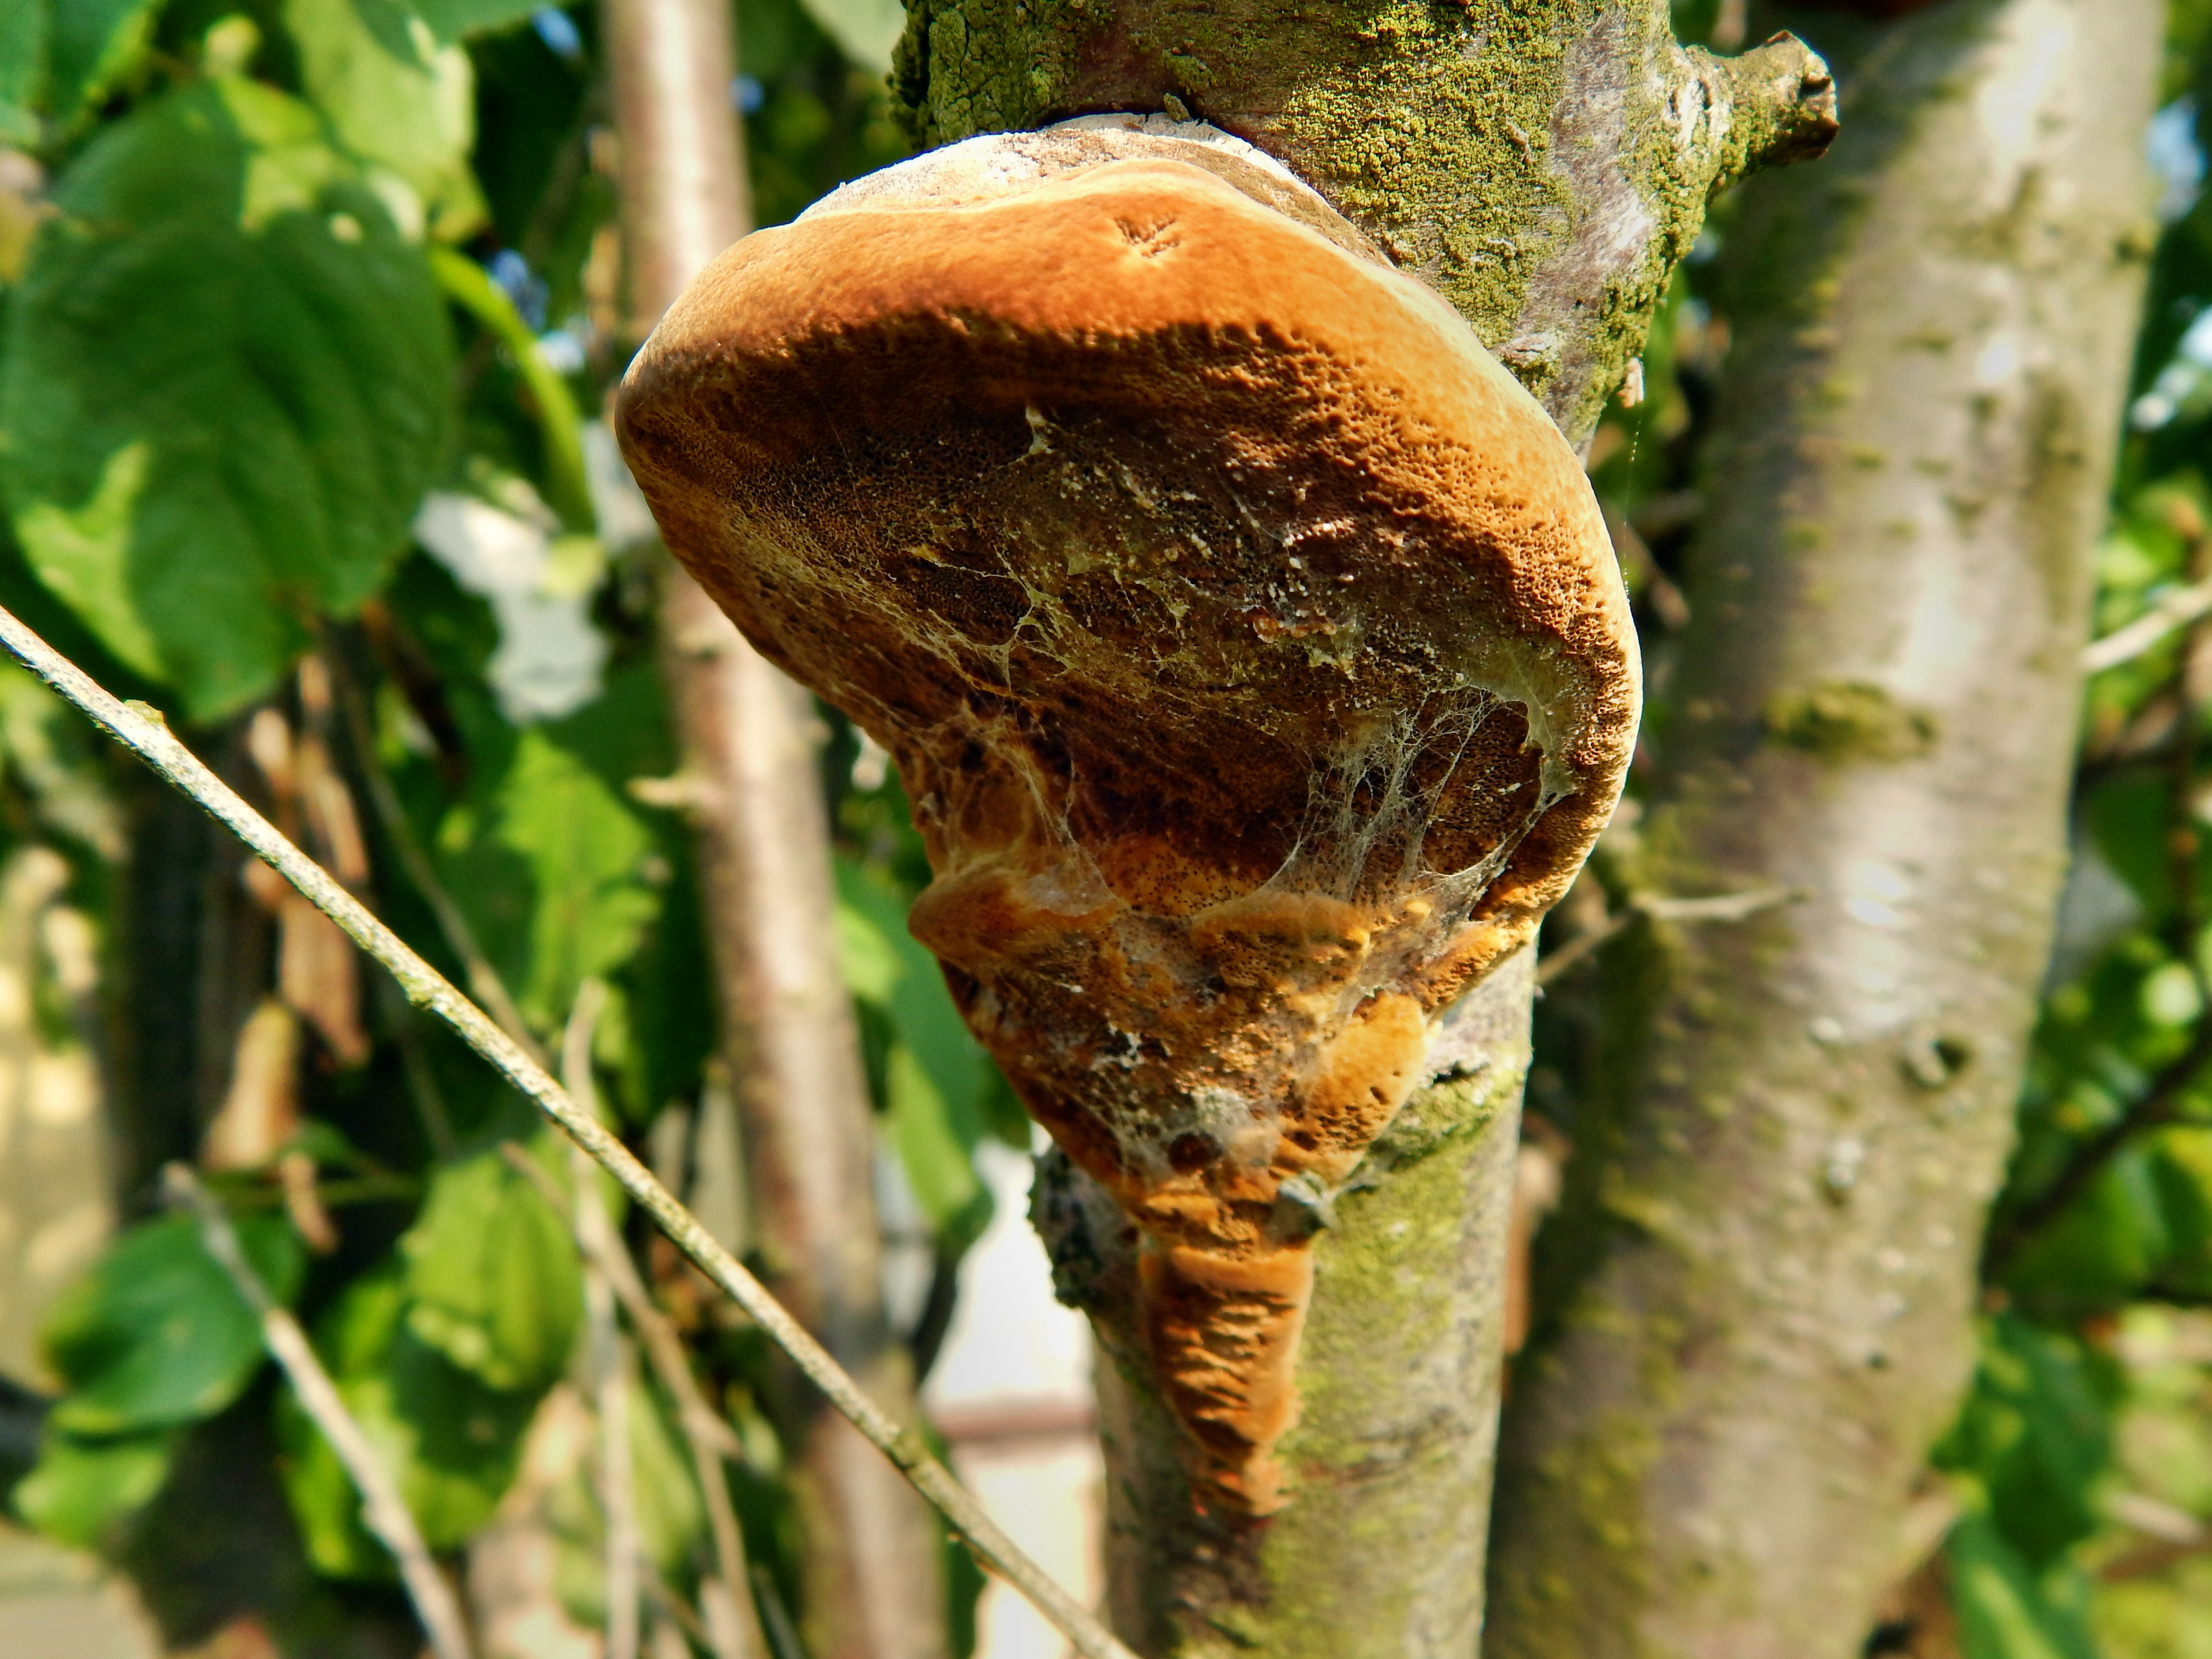
tree, nature, forest, branch, leaf, flower, trunk, wildlife, autumn, mushroom, flora, fauna, fungus, mushrooms, rainforest, hub, woodland, bolete, auriculariales, macro photography, harmful, the parasite, plant stem, medicinal mushroom, agaricomycetes, agaricaceae, penny bun